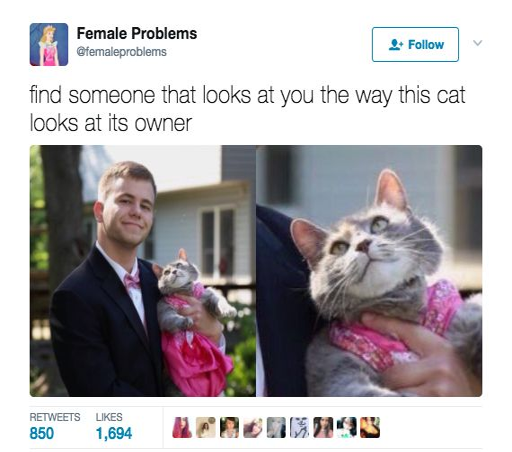
and finally , nobody tells you how gratifying it is to earn your cat 's trust .